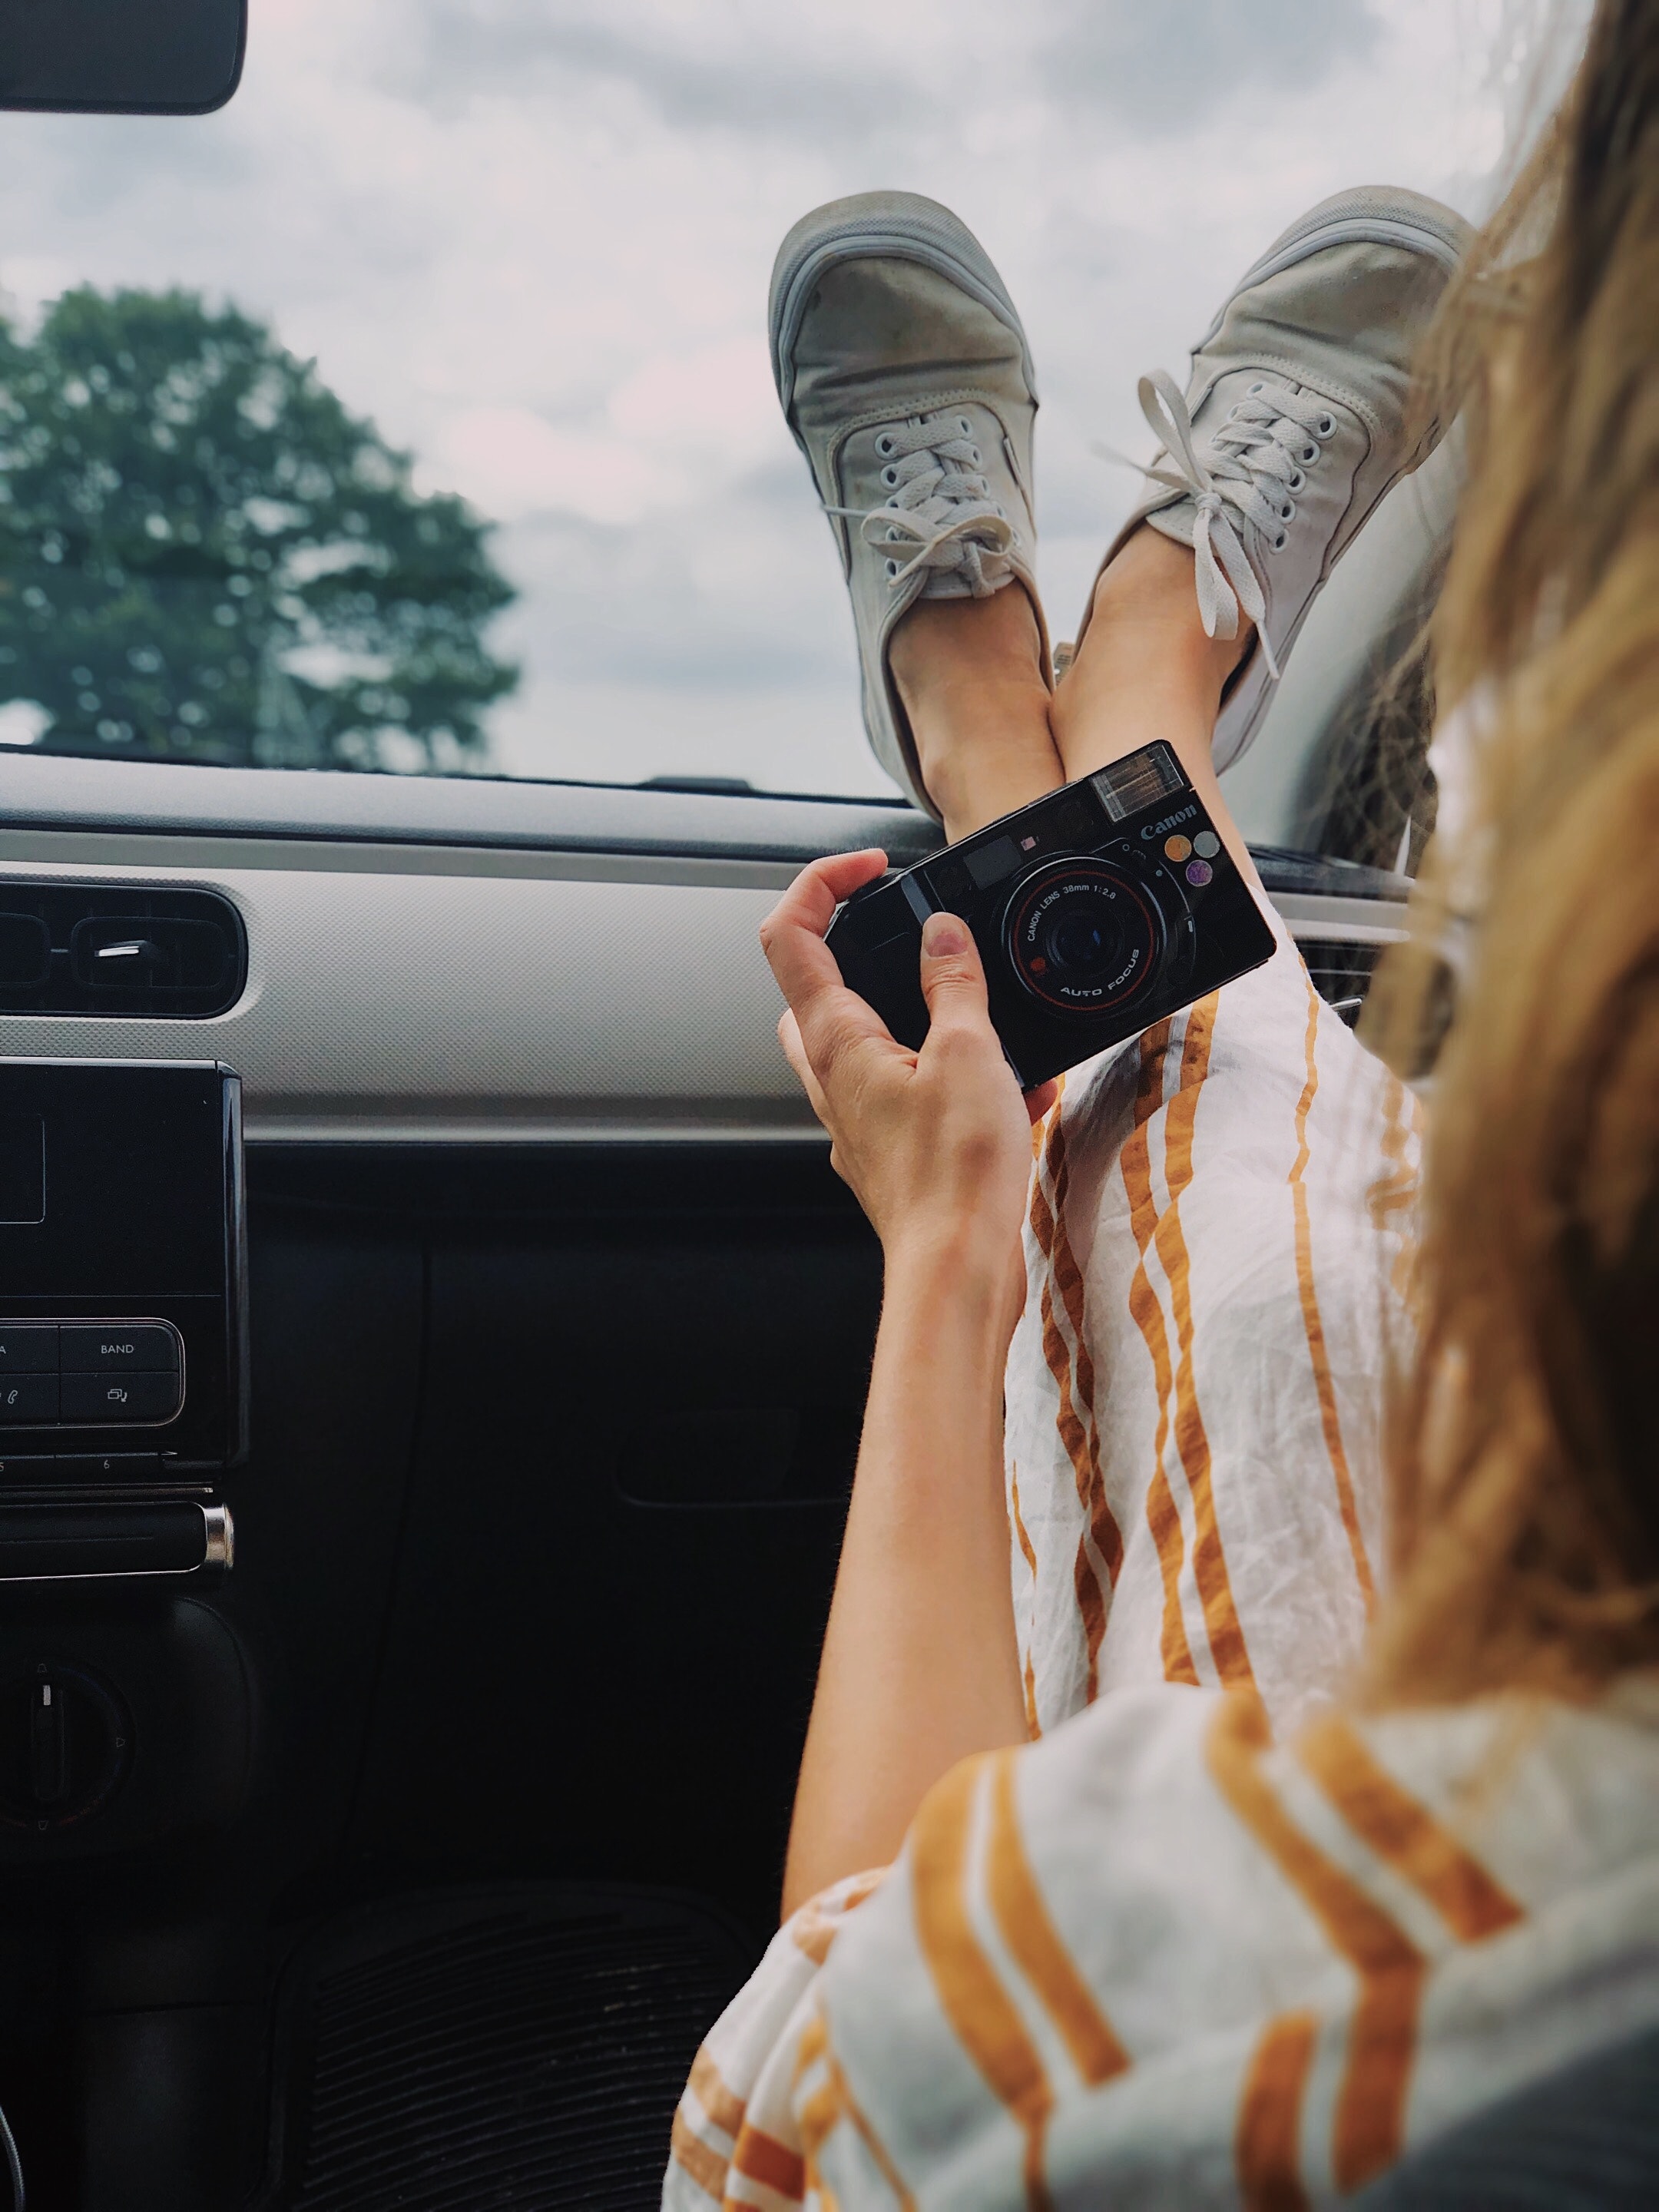
beauty, blond, fashion, vehicle door, hand, leg, photography, technology, summer, steering wheel, car, human leg, street fashion, long hair, finger, vehicle, road, electronics, cameras optics, driving, dress, vacation, selfie, camera, window, gesture, shoe, automotive window part, travel, wrist, windshield, tourism